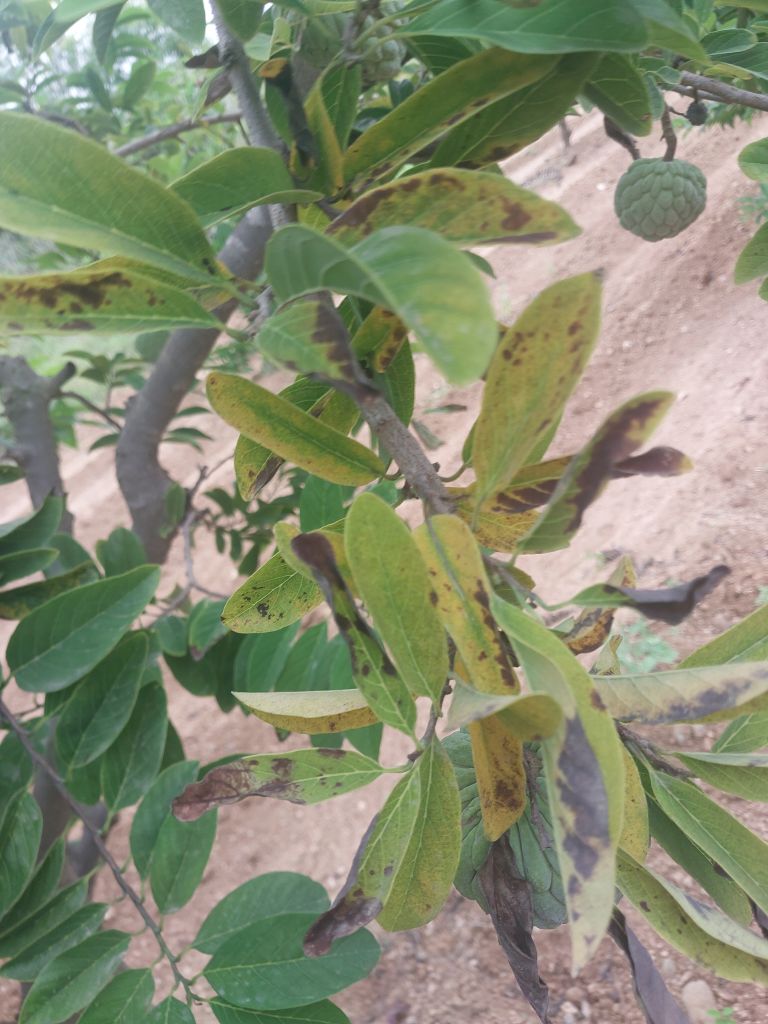
Disease label: Leaf spot on Leaves